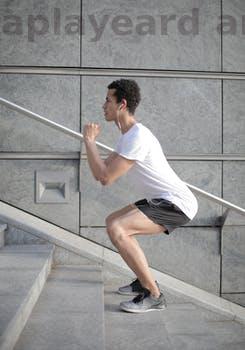
Label: Watermark